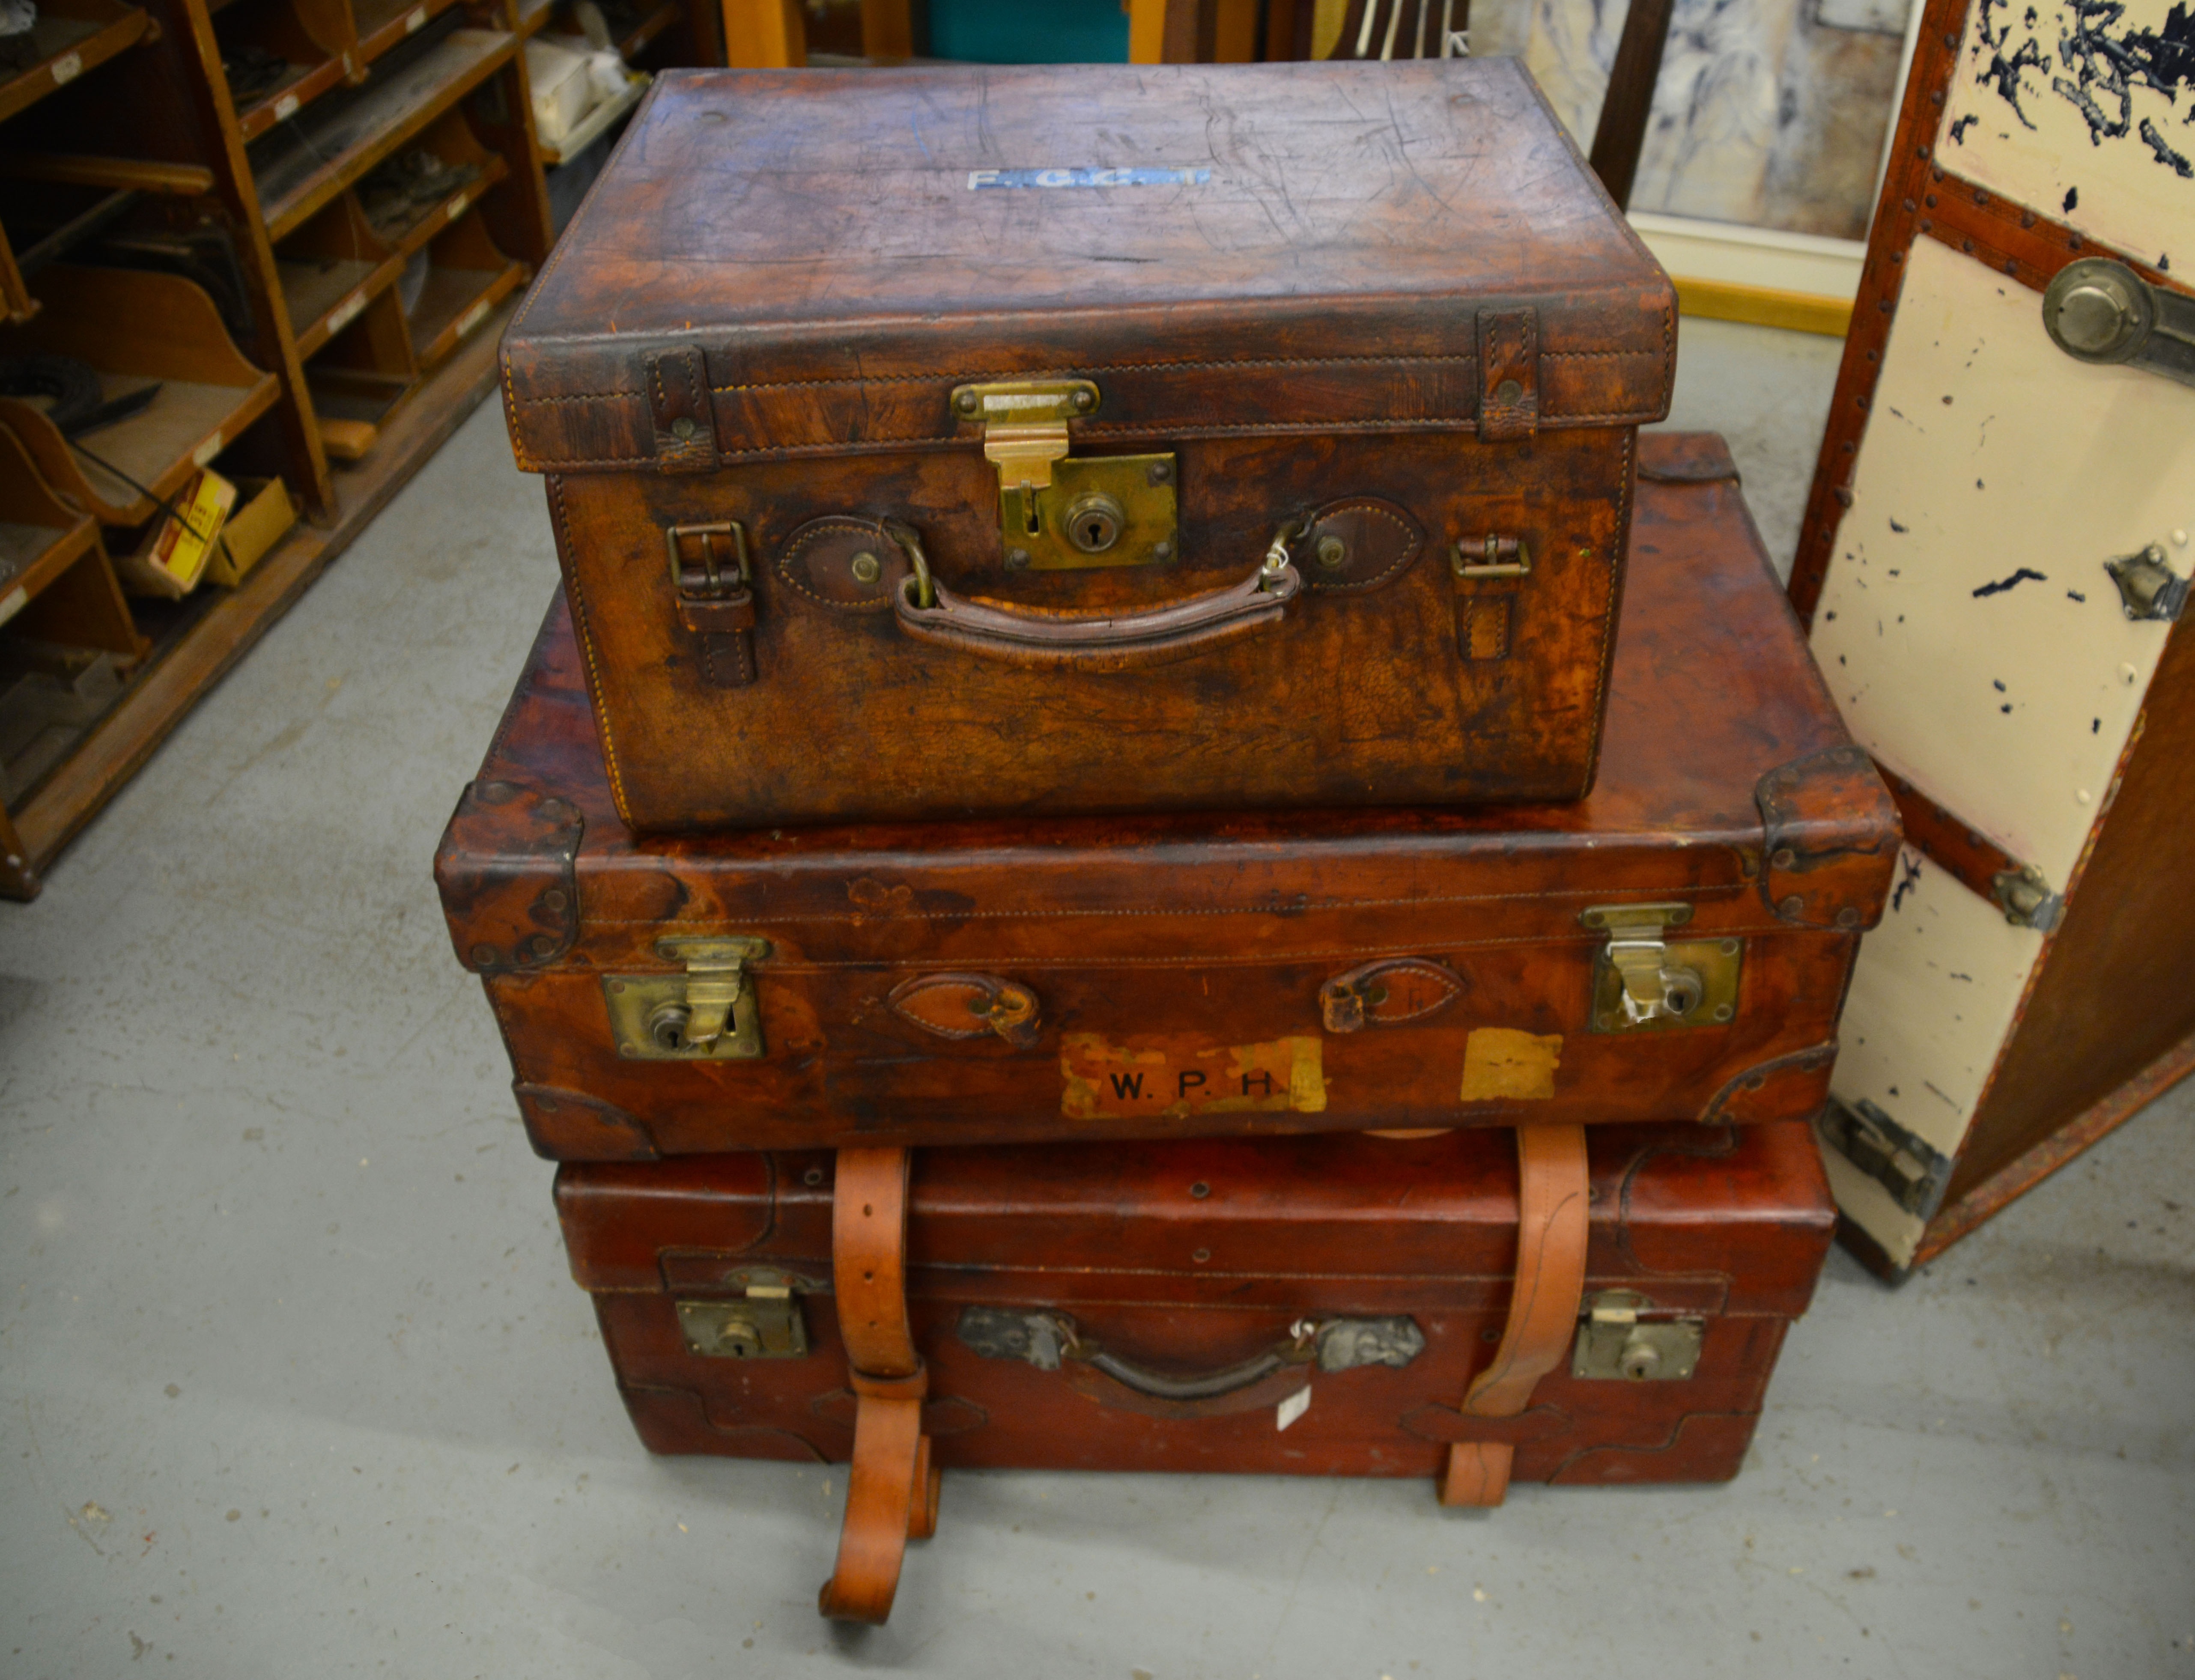
table, wood, leather, vintage, antique, retro, adventure, trunk, old, vacation, travel, journey, holiday, brown, bag, nostalgia, box, furniture, weight, trip, luggage, handle, chest, drawer, product, carry, case, trunks, scratched, boxes, classic, heavy, load, packed, traditional, voyage, baggage, packing, nobody, obsolete, suitcases, old fashioned, chest of drawers, retro styled, man made object